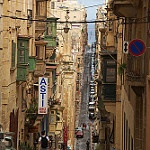
Scene: Outdoor